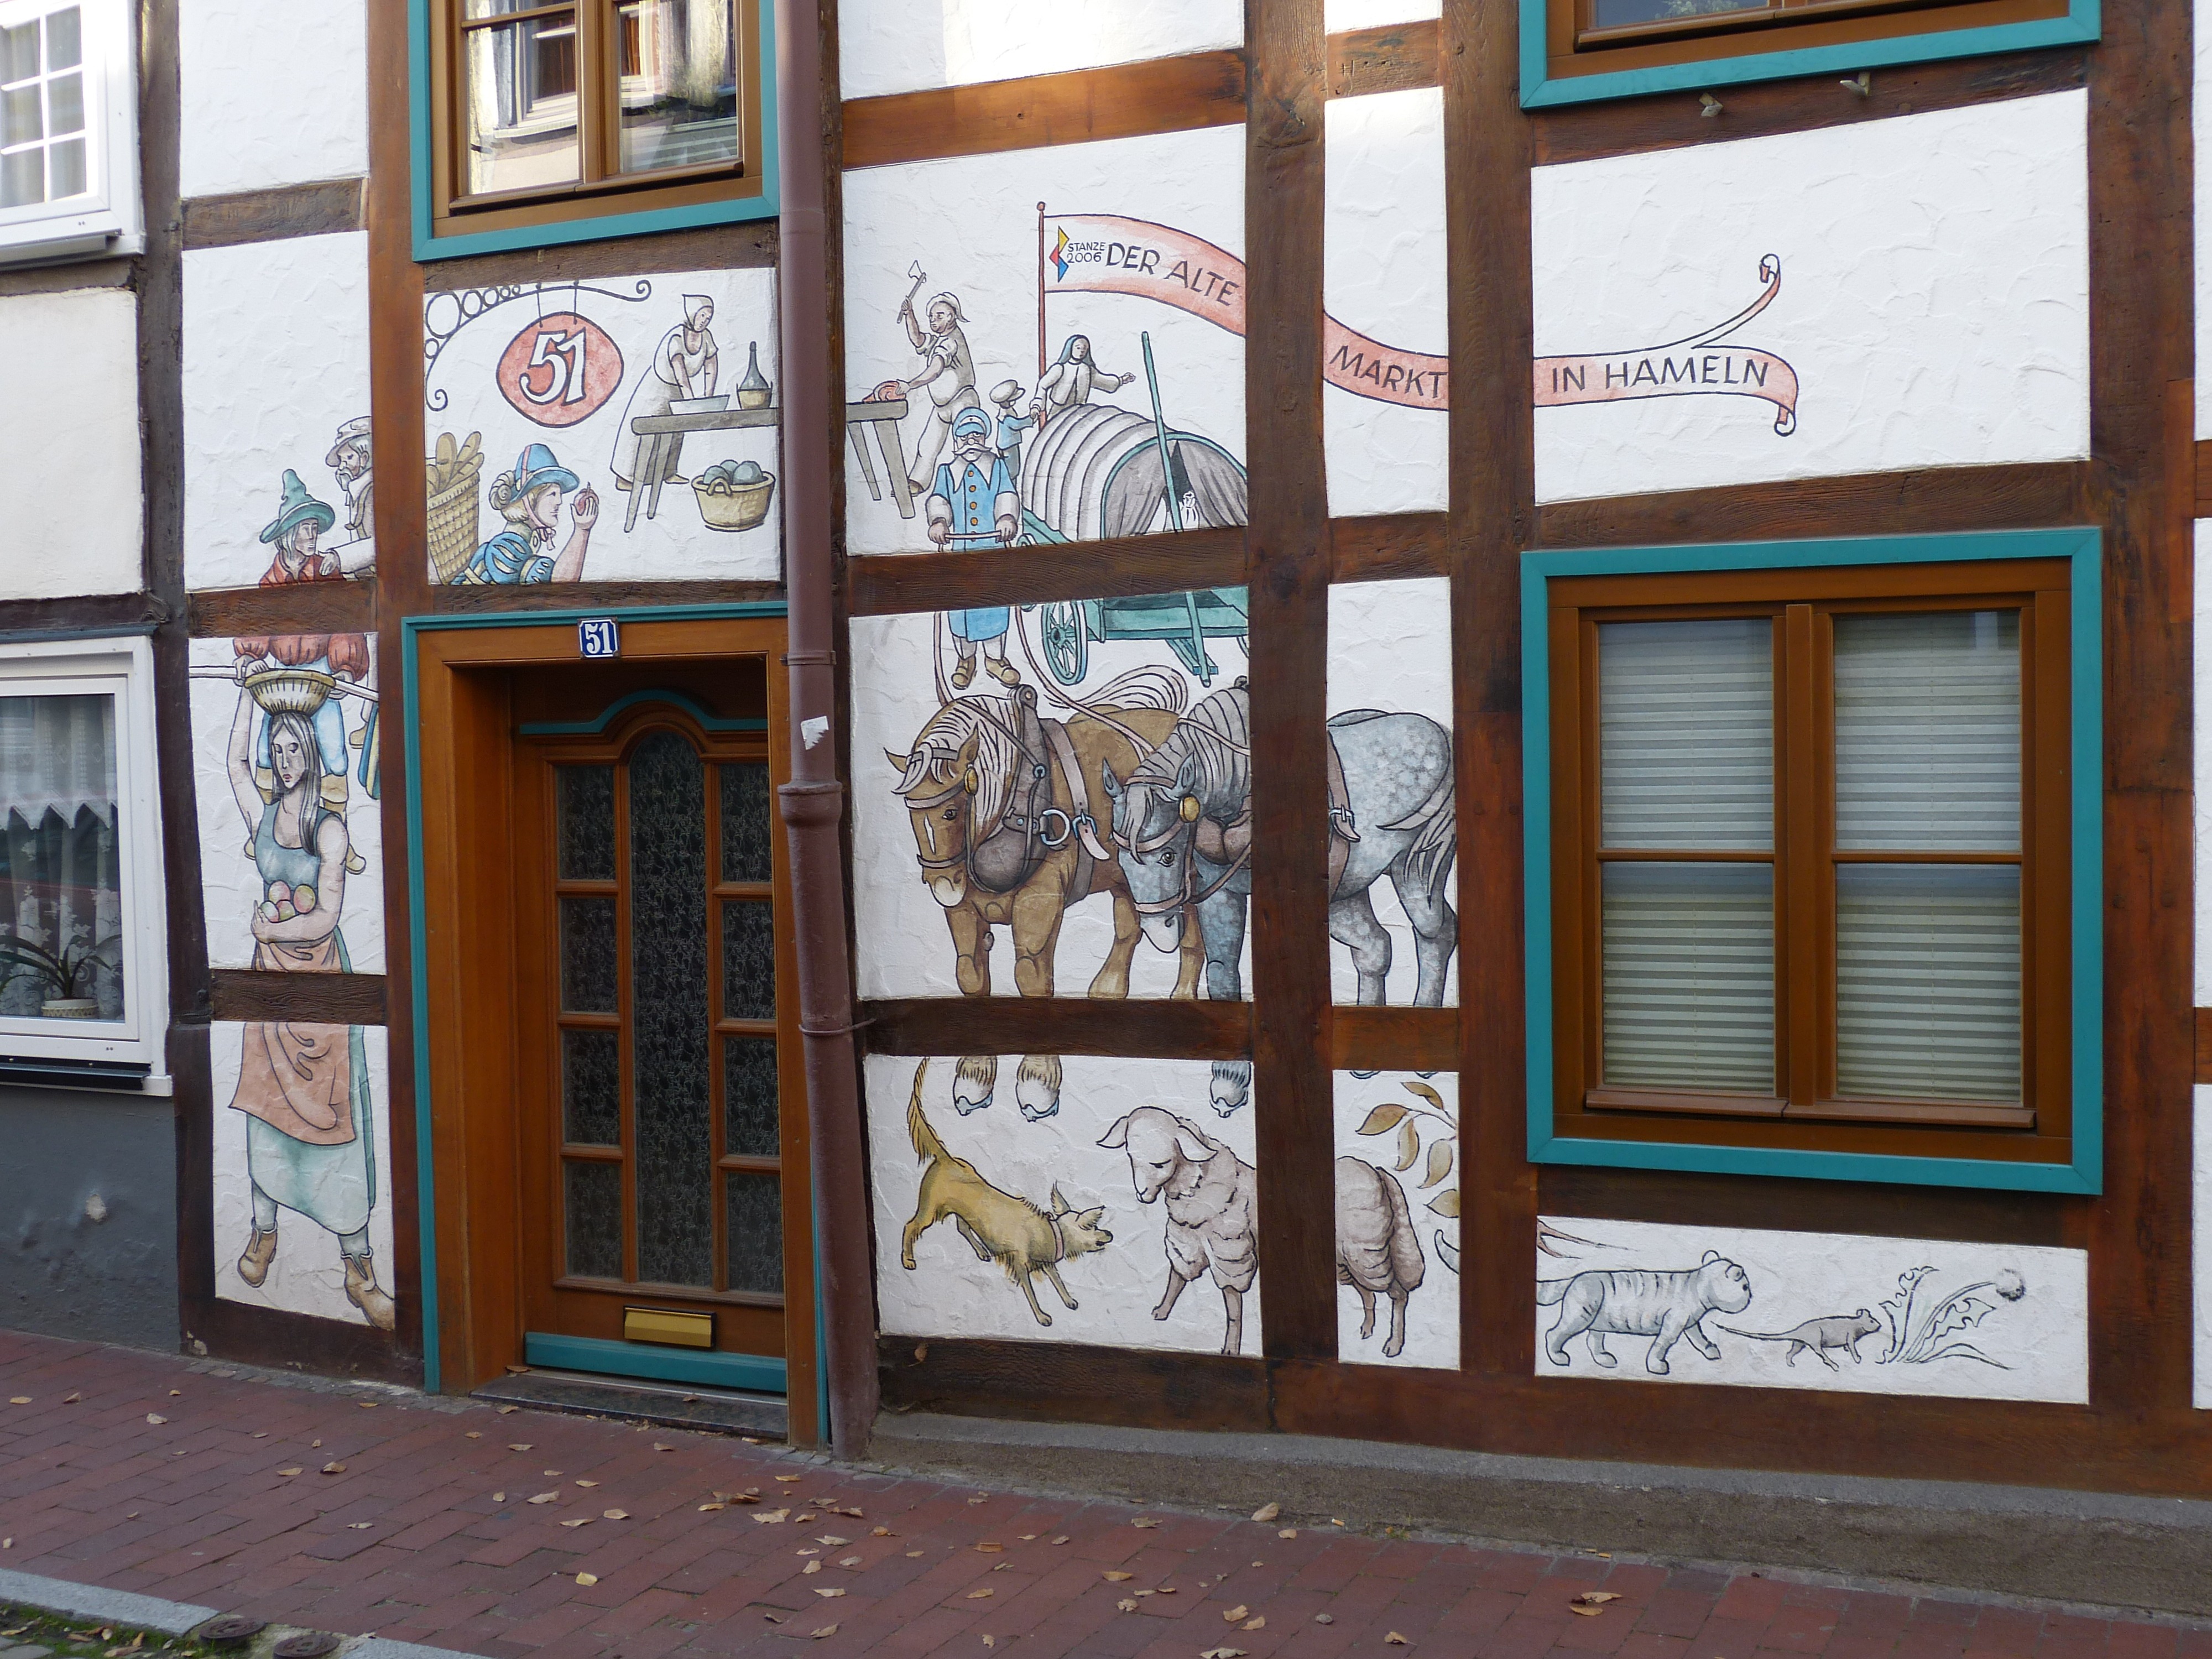
window, building, mouse, home, dog, wall, bar, cat, horse, facade, market, door, interior design, old town, art, drawing, mural, image, historically, coach, middle ages, fachwerkhaus, truss, timber framed building, wood balcony, window covering, hamelin